Fangcao Street station

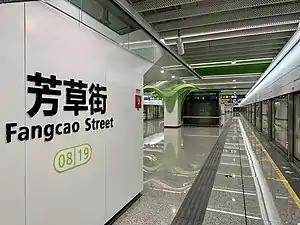

Fangcao Street Station is a metro station at Chengdu, Sichuan, China. It was opened on December 18, 2020 with the opening of Chengdu Metro Line 8.